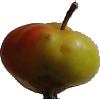
Label: Apple Red Yellow 2